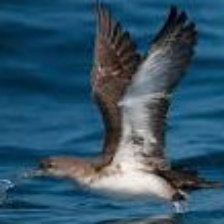
Species: BLACK VENTED SHEARWATER
Scientific name: PUFFINUS OPISTHOMELA